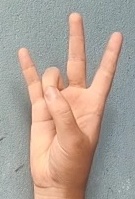
ASL sign: 7